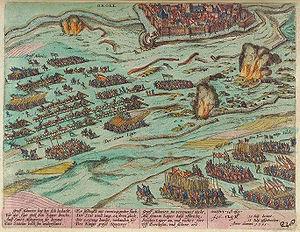
Le Siège de Groenlo ou de Grolle en 1595 a été un siège de Groenlo par les forces des Provinces-Unies commandées par Maurice de Nassau durant la Guerre de Quatre-Vingts Ans, dans le but de prendre le contrôle de la ville aux dépens de l'Empire espagnol. Il a duré du 14 au 24 juillet 1595. Il s'est terminé lors de l'arrivée d'une force espagnole de soutien avec à sa tête Cristóbal de Mondragón. Maurice a alors dû battre en retraite. Deux ans plus tard, en 1597, Maurice est revenu pour à nouveau assiéger Groenlo et cette fois, prendre la ville.